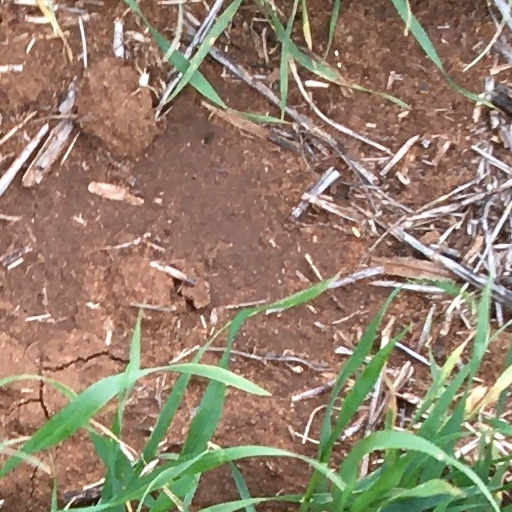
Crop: wheat